Wyong railway station

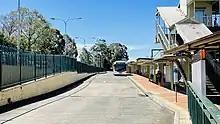
Bus interchange

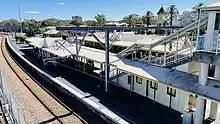
Southbound view to platforms from footbridge

Busways operates seven bus routes via Wyong station, under contract to Transport for NSW: